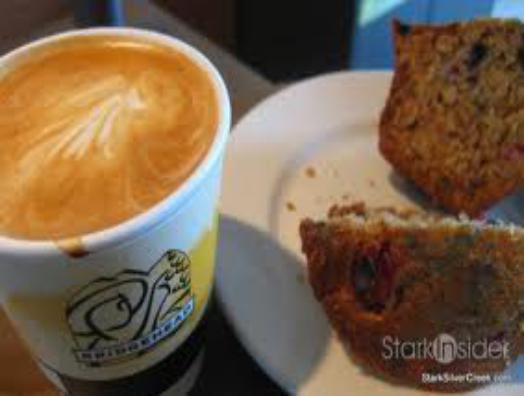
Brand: Bridgehead Coffee
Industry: Food